Othell Wilson

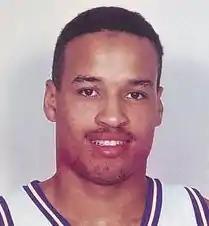

Coatlen Othell Wilson (born October 26, 1961) is an American former professional basketball player.